Black Harvest (1993 film)

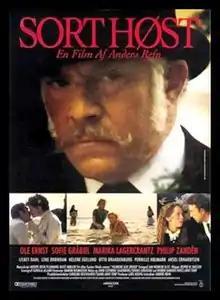
Film poster

Black Harvest is a 1993 Danish drama film directed by Anders Refn. The film was selected as the Danish entry for the Best Foreign Language Film at the 66th Academy Awards, but was not accepted as a nominee.